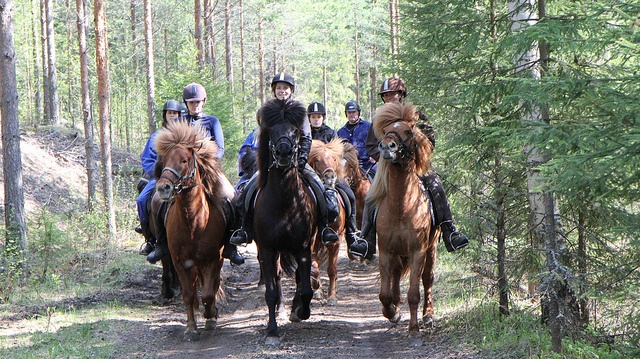
A group of people riding horse through a forest on a dirt path.
A group of people riding horses down a trail.
A big group of people riding horses through the woods.
A group of horseback riders on a trail in the woods.
A group of horse riders following a trail.